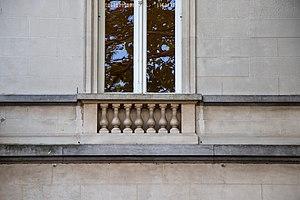
Façade Maison communale d'Ixelles , Balustrade , 2019
L’ancien pavillon Malibran était un pavillon de campagne que le violoniste Charles-Auguste de Bériot a fait construire en 1833. Il voulait s’y installer avec sa compagne, la célèbre cantatrice Maria Garcia Malibran. Après la mort de Maria Malibran en 1836, le pavillon est acquis en 1849 par la commune d'Ixelles, qui transforme la partie avant du jardin en une place qui s’appelle aujourd’hui la place Fernand Cocq. Au moment de sa construction, l'édifice bâti sur plan rectangulaire était d'une très grande sobriété. Le pavillon actuel est le résultat de transformations de la seconde moitié du XIXᵉ siècle et du début du XXᵉ siècle notamment l'ajout de l'actuelle salle des pas perdus à l'emplacement du perron qui était situé à l'arrière du pavillon. Les travées de cette salle sont marquées à l'extérieur par une légère saillie, la construction de la grande aile adossée à l'arrière du pavillon, la fermeture du porche, l'ajout de l'escalier et enfin celui de plusieurs éléments en façade tels que les balustrades, les encadrements des baies et la décoration de la partie centrale du côté de la place Fernand Cocq.